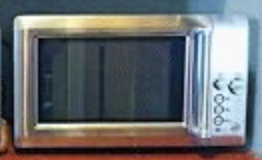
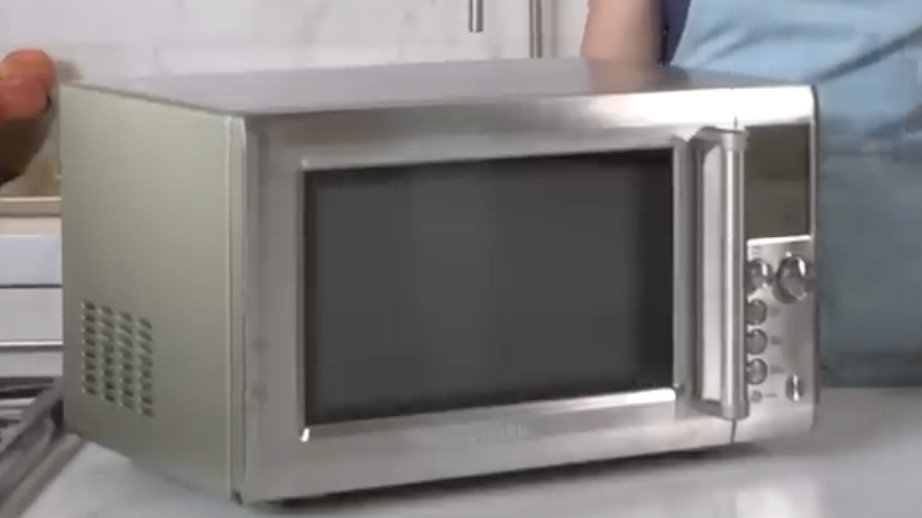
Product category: misc
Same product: yes